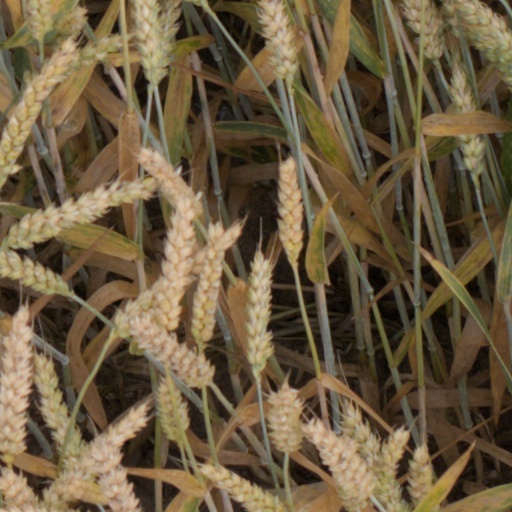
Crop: wheat